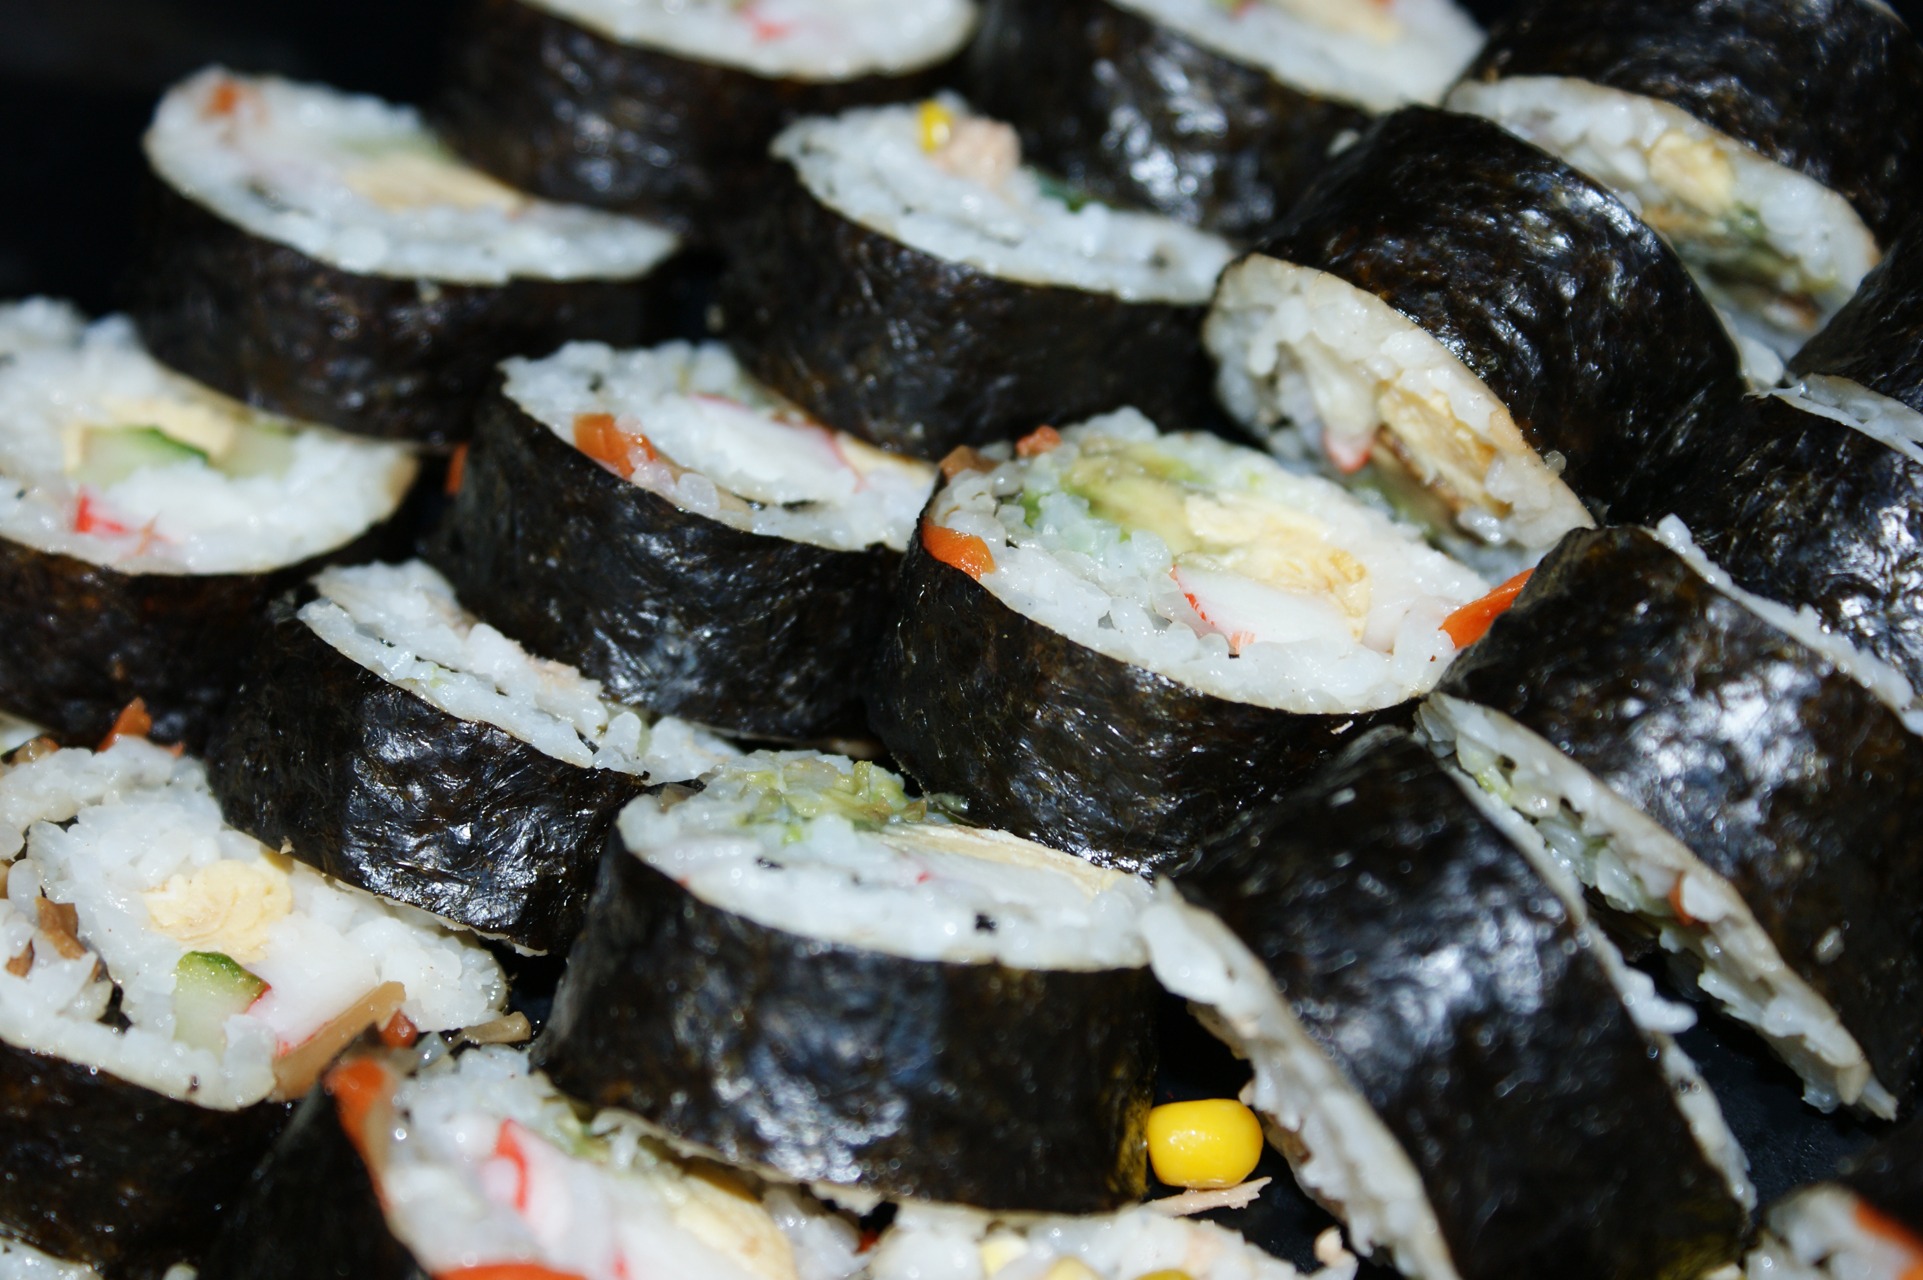
restaurant, asian, dish, meal, food, produce, seaweed, menu, seafood, fresh, fish, japan, gourmet, eat, lunch, cuisine, delicious, slice, rice, shrimp, chopstick, sardine, asian food, sushi, sashimi, algae, japanese, dinner, tasty, roll, culture, raw, salmon, wasabi, eel, maki, oriental, ginger, diet, traditional, sesame, delicacy, tuna, sake, soy, caviar, nigiri, gimbap, california roll